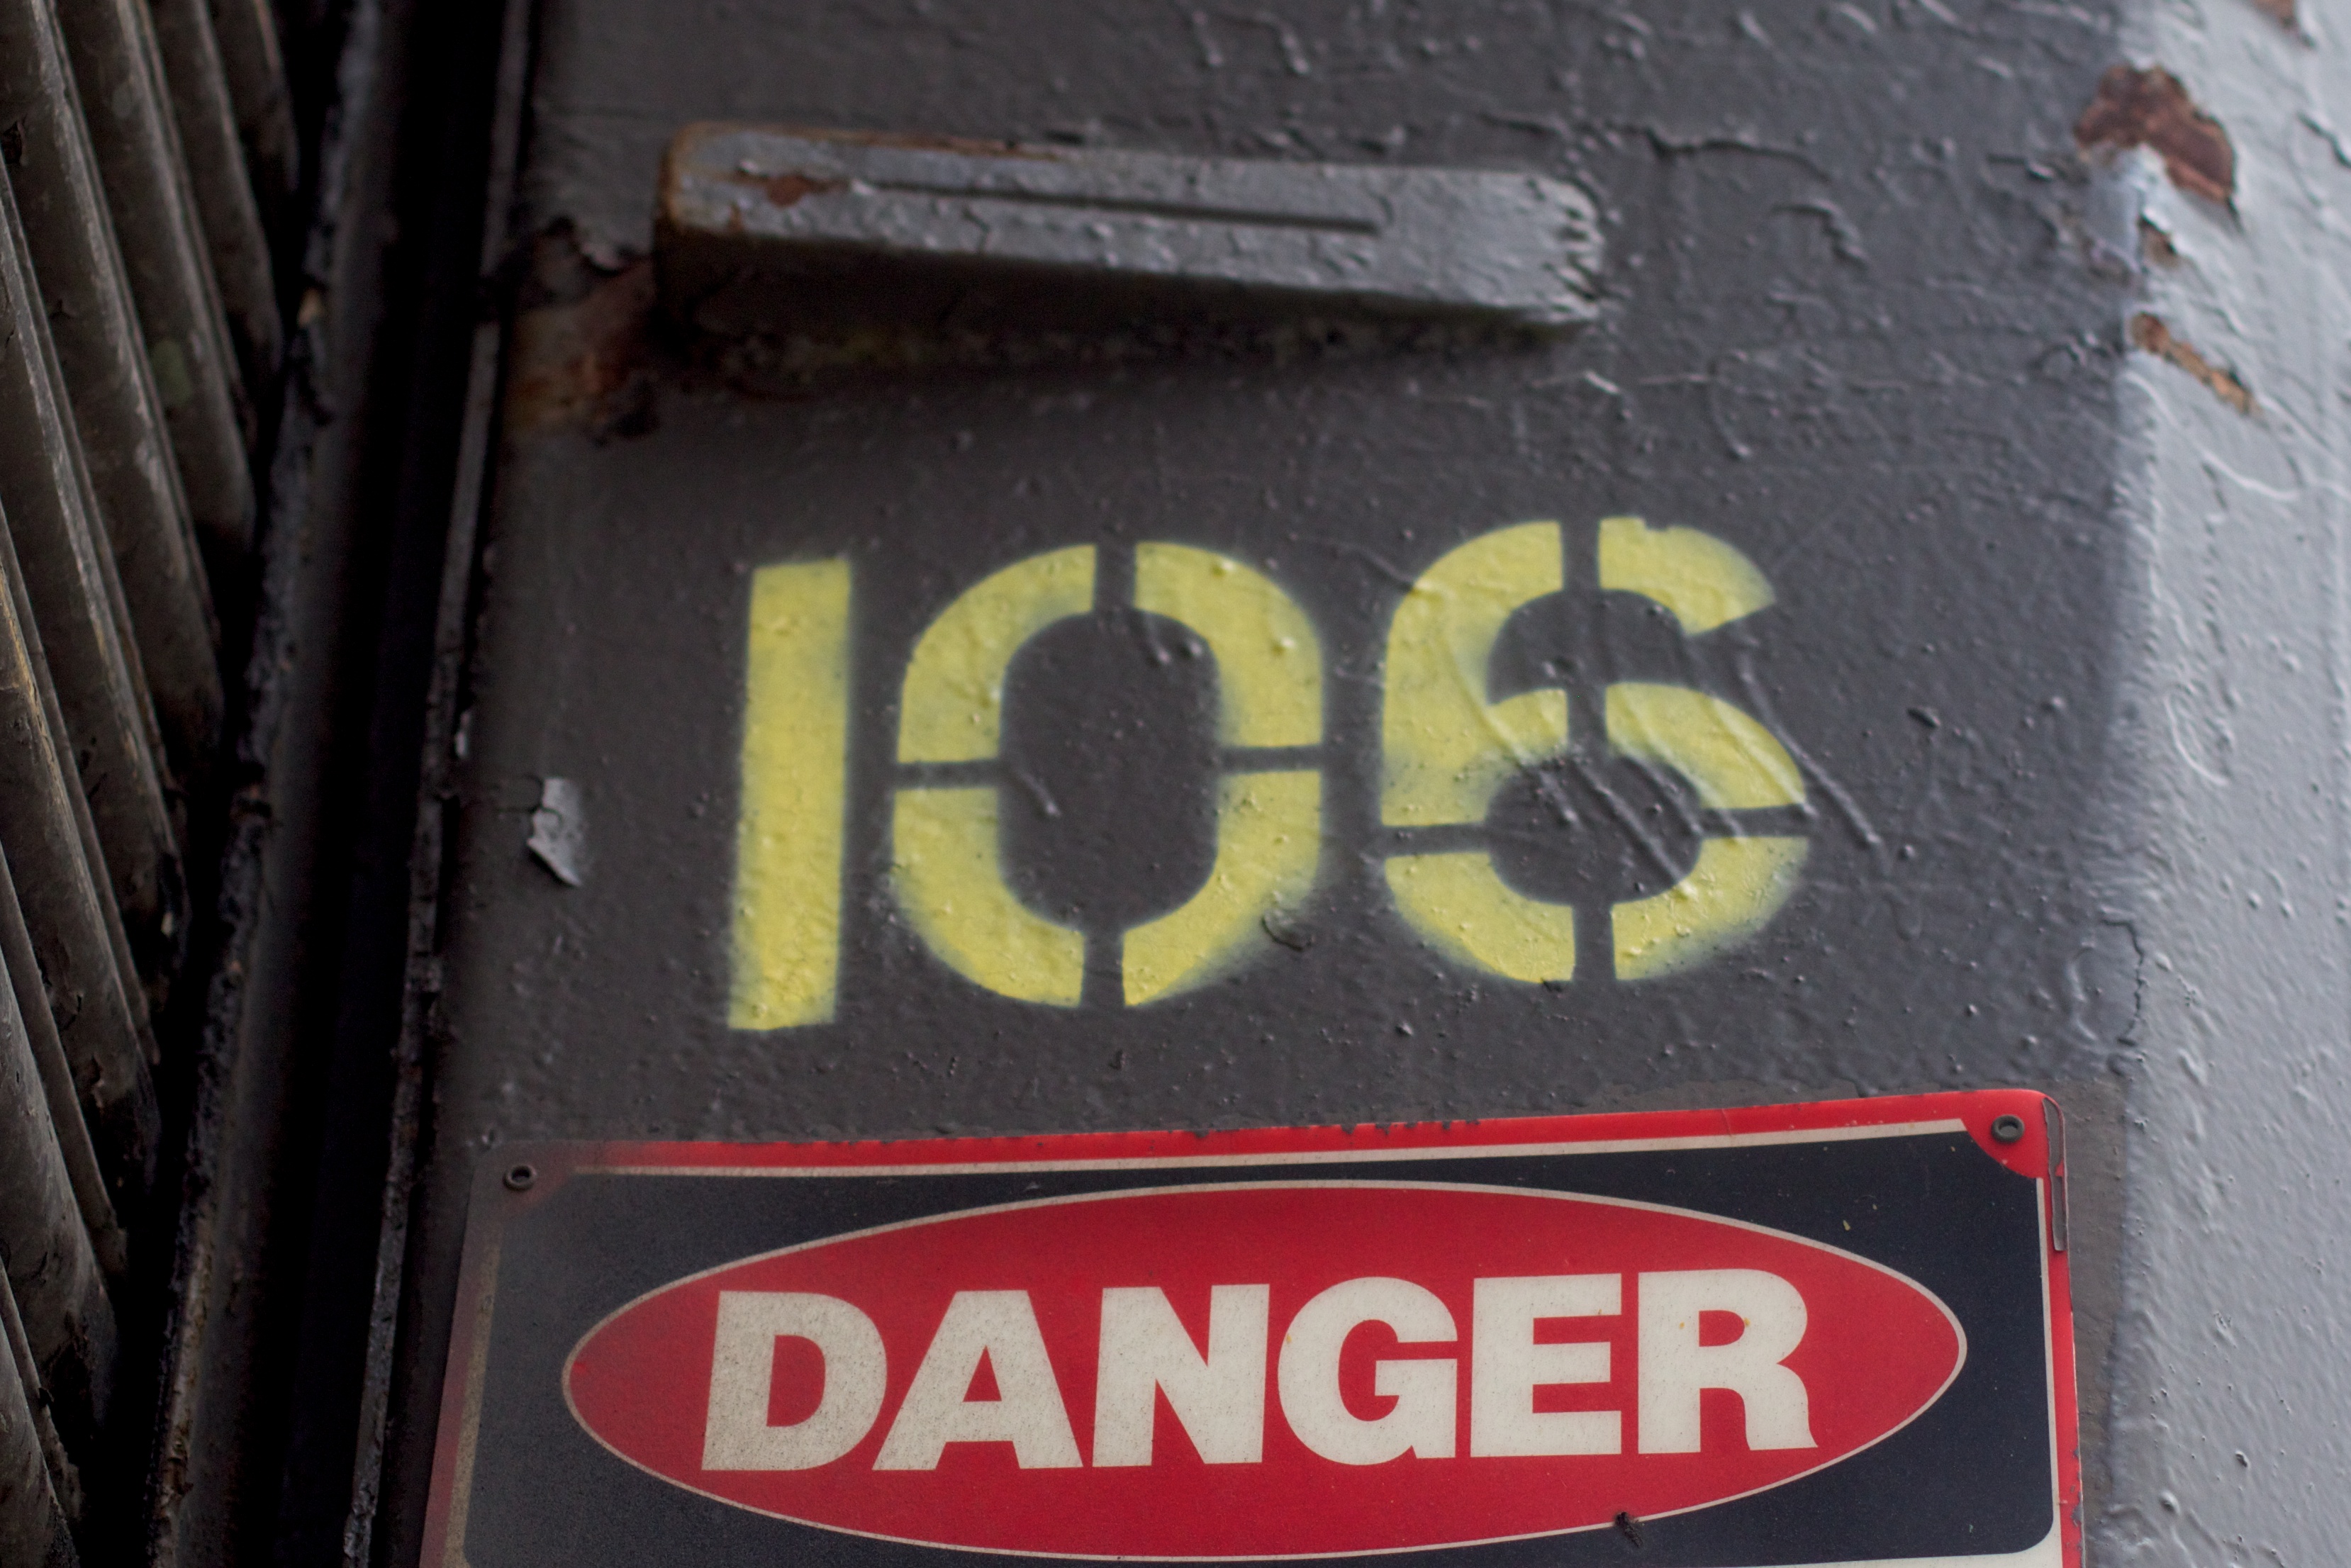
number, sign, street sign, signage, art, ds106, 106, automotive exterior, vehicle registration plate